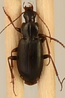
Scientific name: Calathus advena
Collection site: Rocky Mountains NEON (RMNP), plot RMNP_014